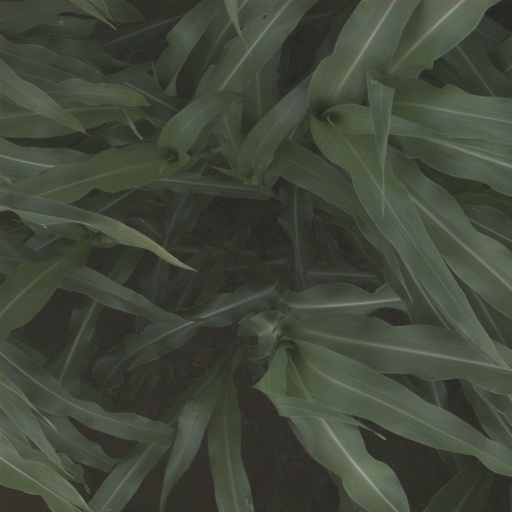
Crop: sorghum